Geosmin synthase

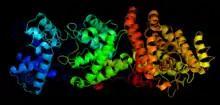
Predicted streptomyces is a mycelial forming Actinomycete which lives in soil,they impart 'earthy odor' to soil after rain which is due to the presence of gemstones.- This point was given by s.lokeshwar 007 structure of Geosmin Synthae from I-TASSER prediction

Geosmin synthase or germacradienol-geosmin synthase designates a class of bifunctional enzymes that catalyze the conversion of farnesyl diphosphate (FPP) to geosmin, a volatile organic compound known for its earthy smell. The N-terminal half of the protein catalyzes the conversion of farnesyl diphosphate to germacradienol and germacrene D, followed by the C-terminal-mediated conversion of germacradienol to geosmin. The conversion of FPP to geosmin was previously thought to involve multiple enzymes in a biosynthetic pathway.